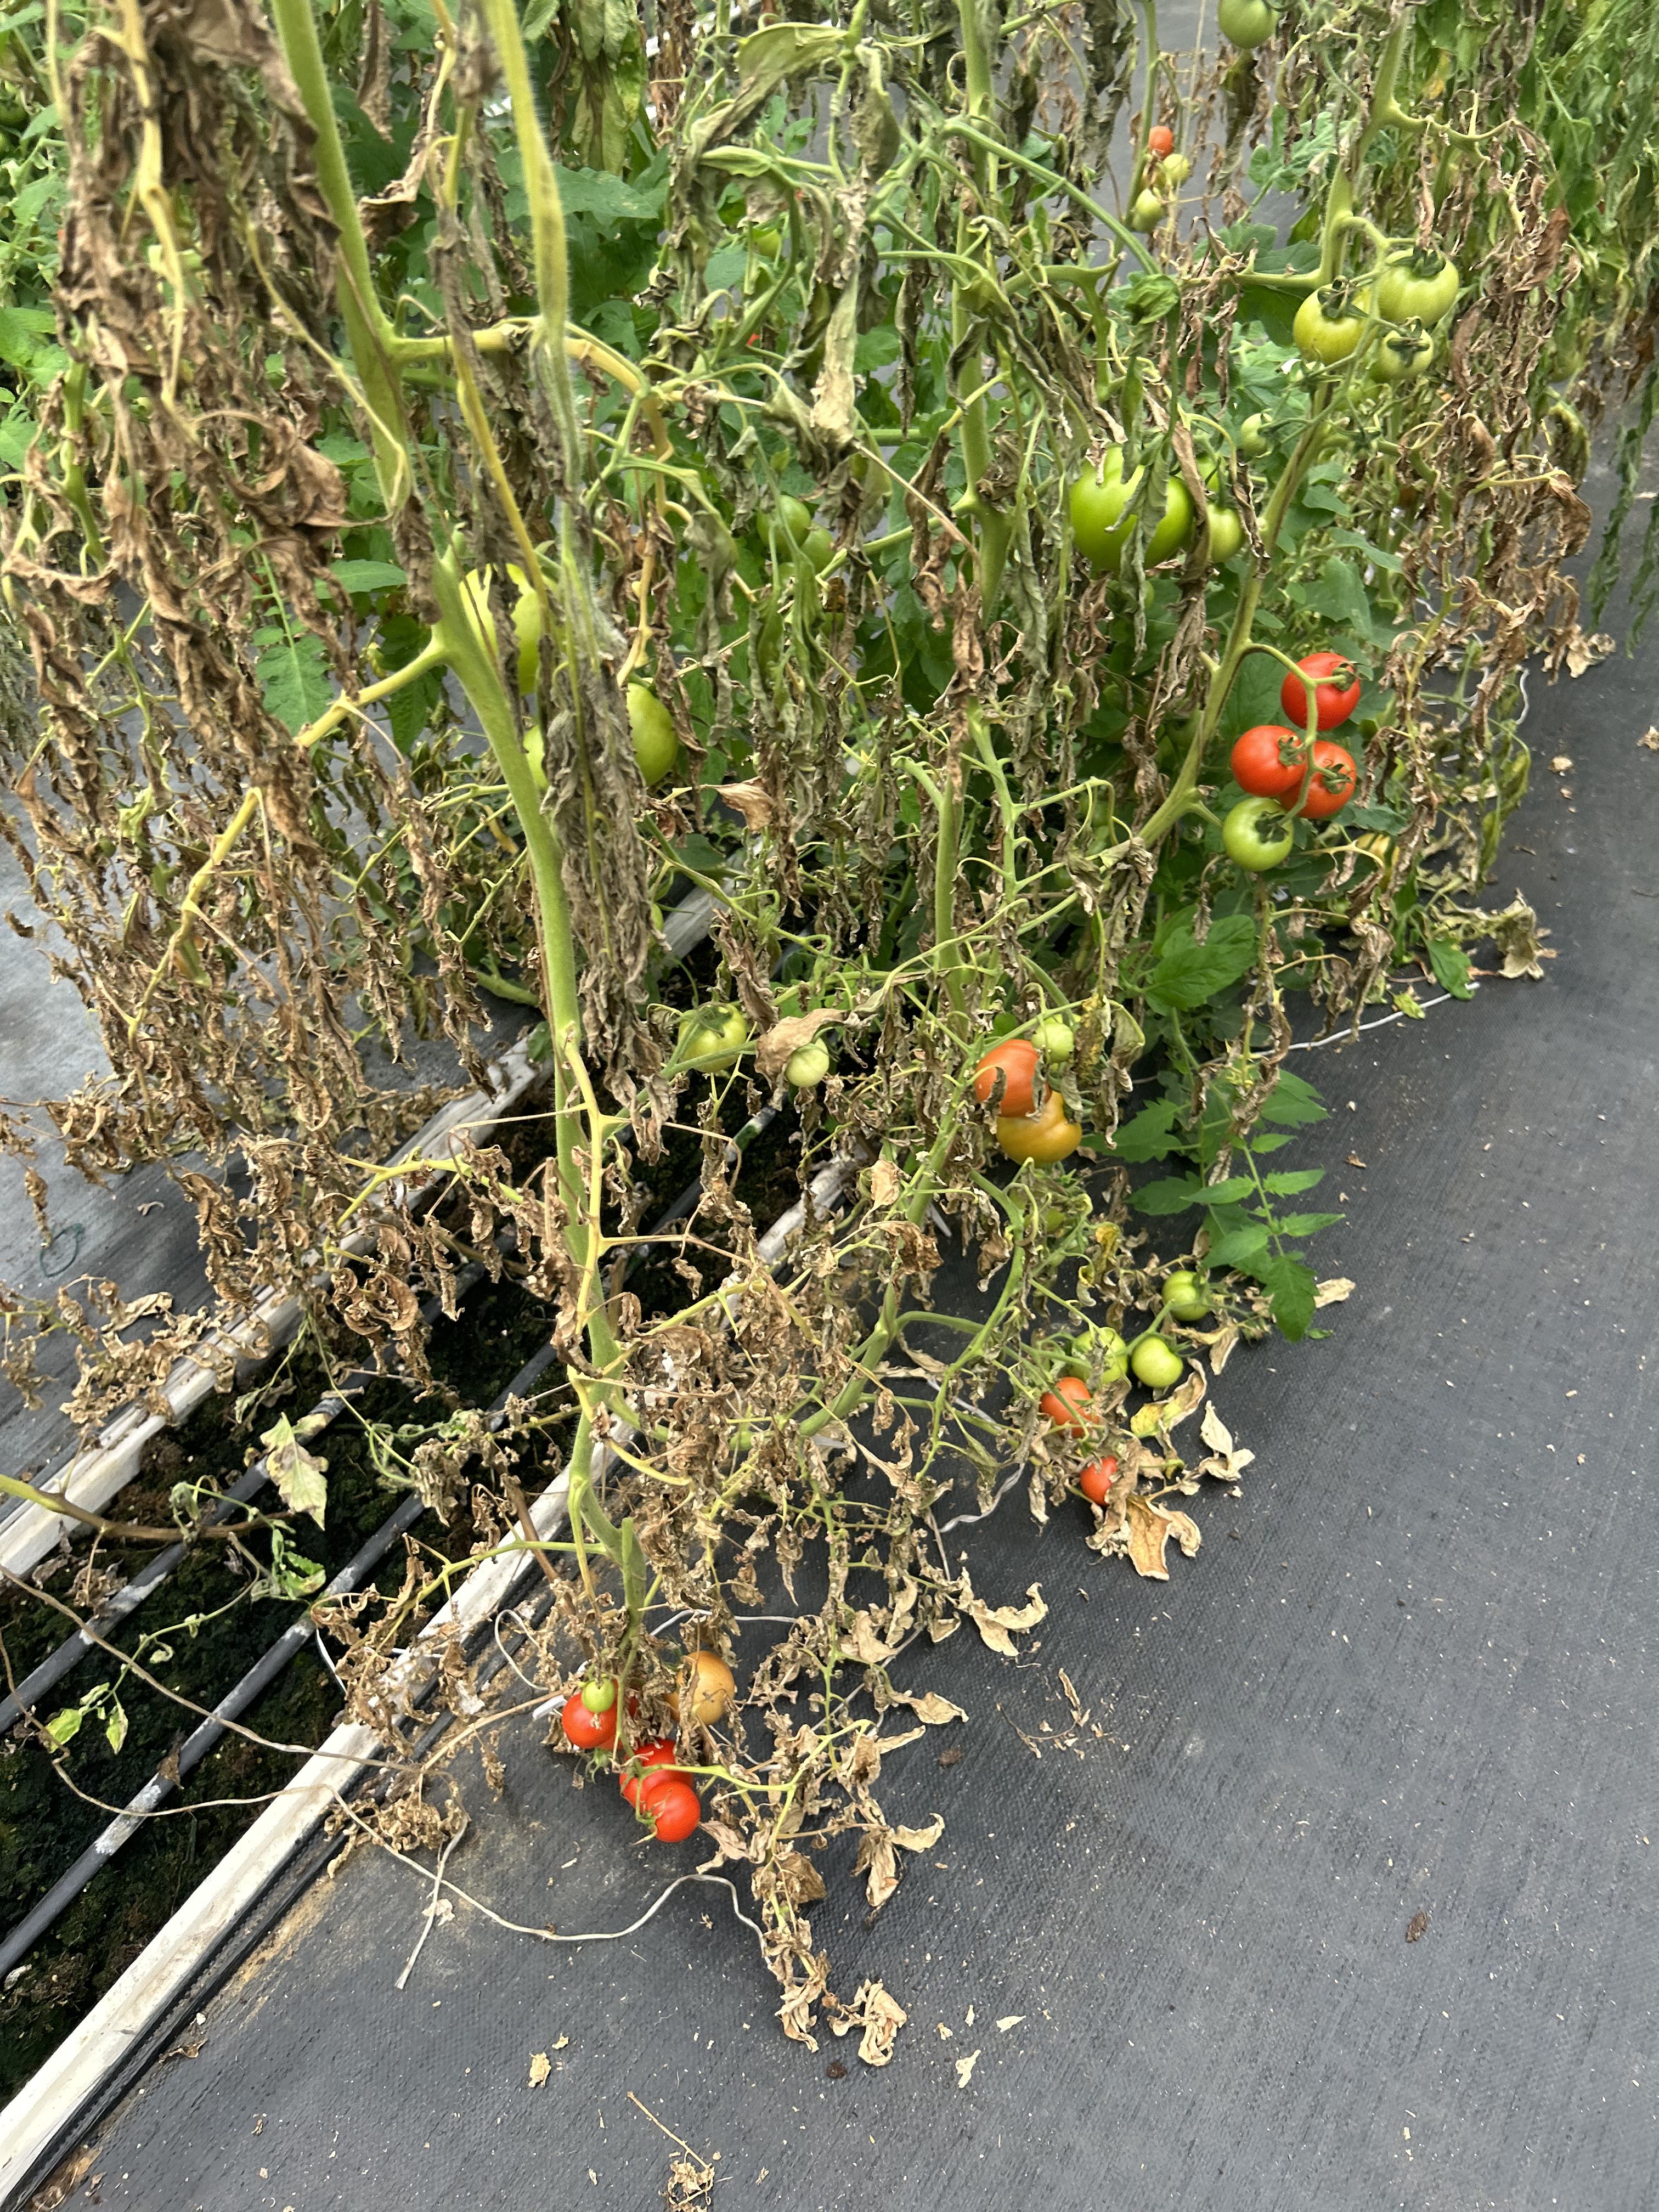
Disease: Wilt